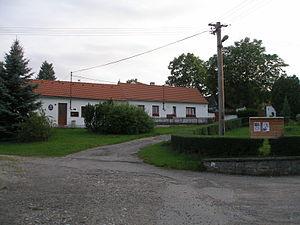
Chlumec est une commune du district de Český Krumlov, dans la région de Bohême-du-Sud, en République tchèque. Sa population s'élevait à 99 habitants en 2020.